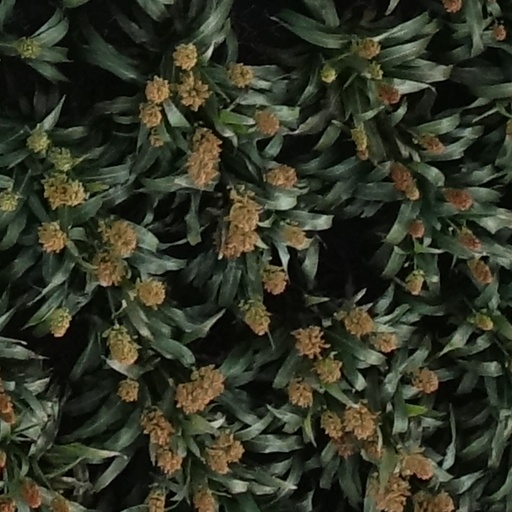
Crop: sorghum